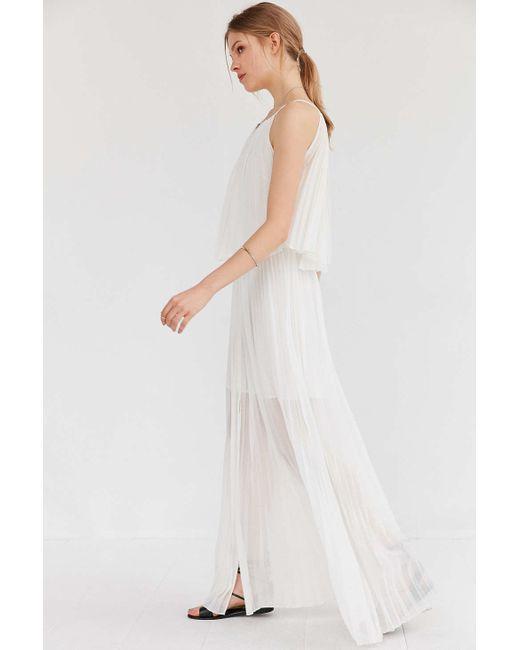
weißes langes ärmelloses Sommerkleid, transparenter Stoff